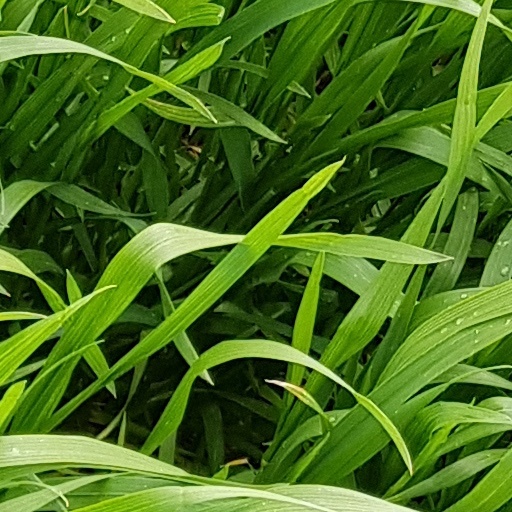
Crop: wheat